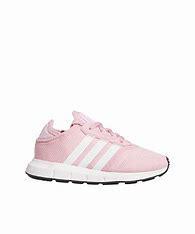
Brand: Adidas
Model: Swift Run X